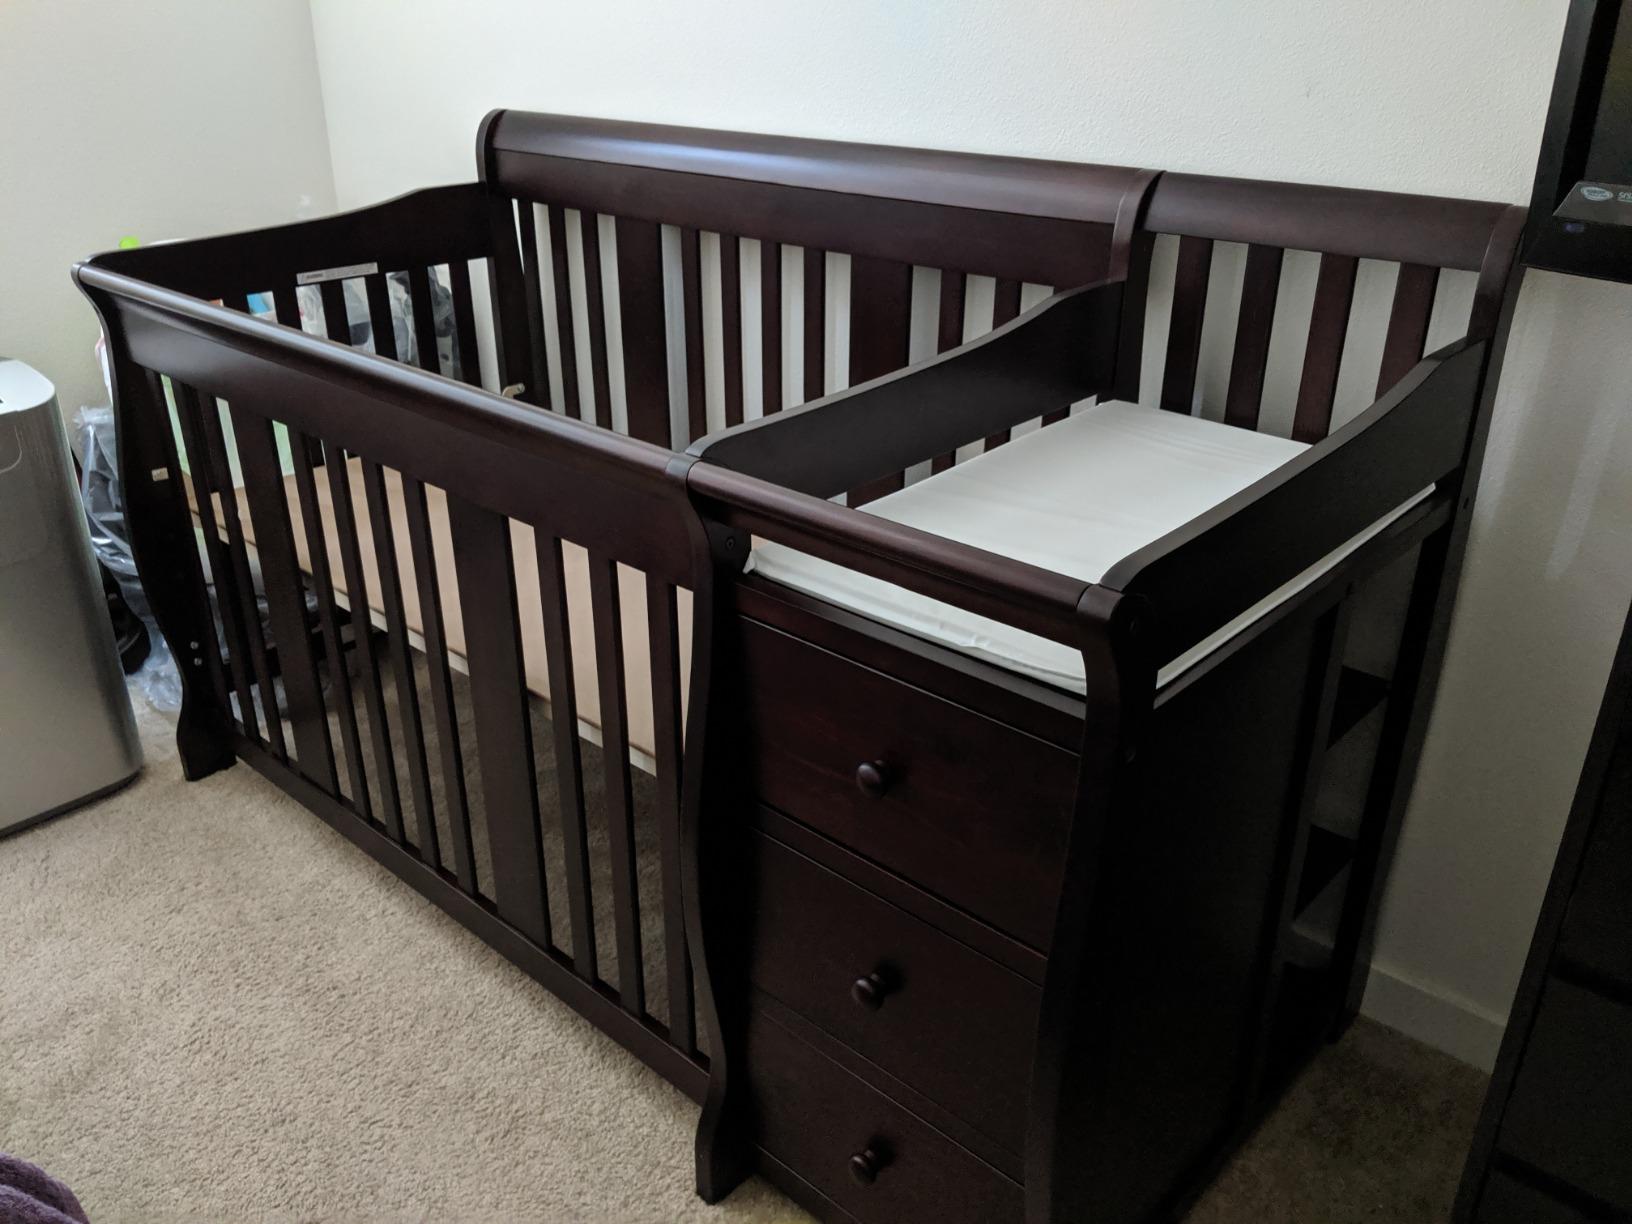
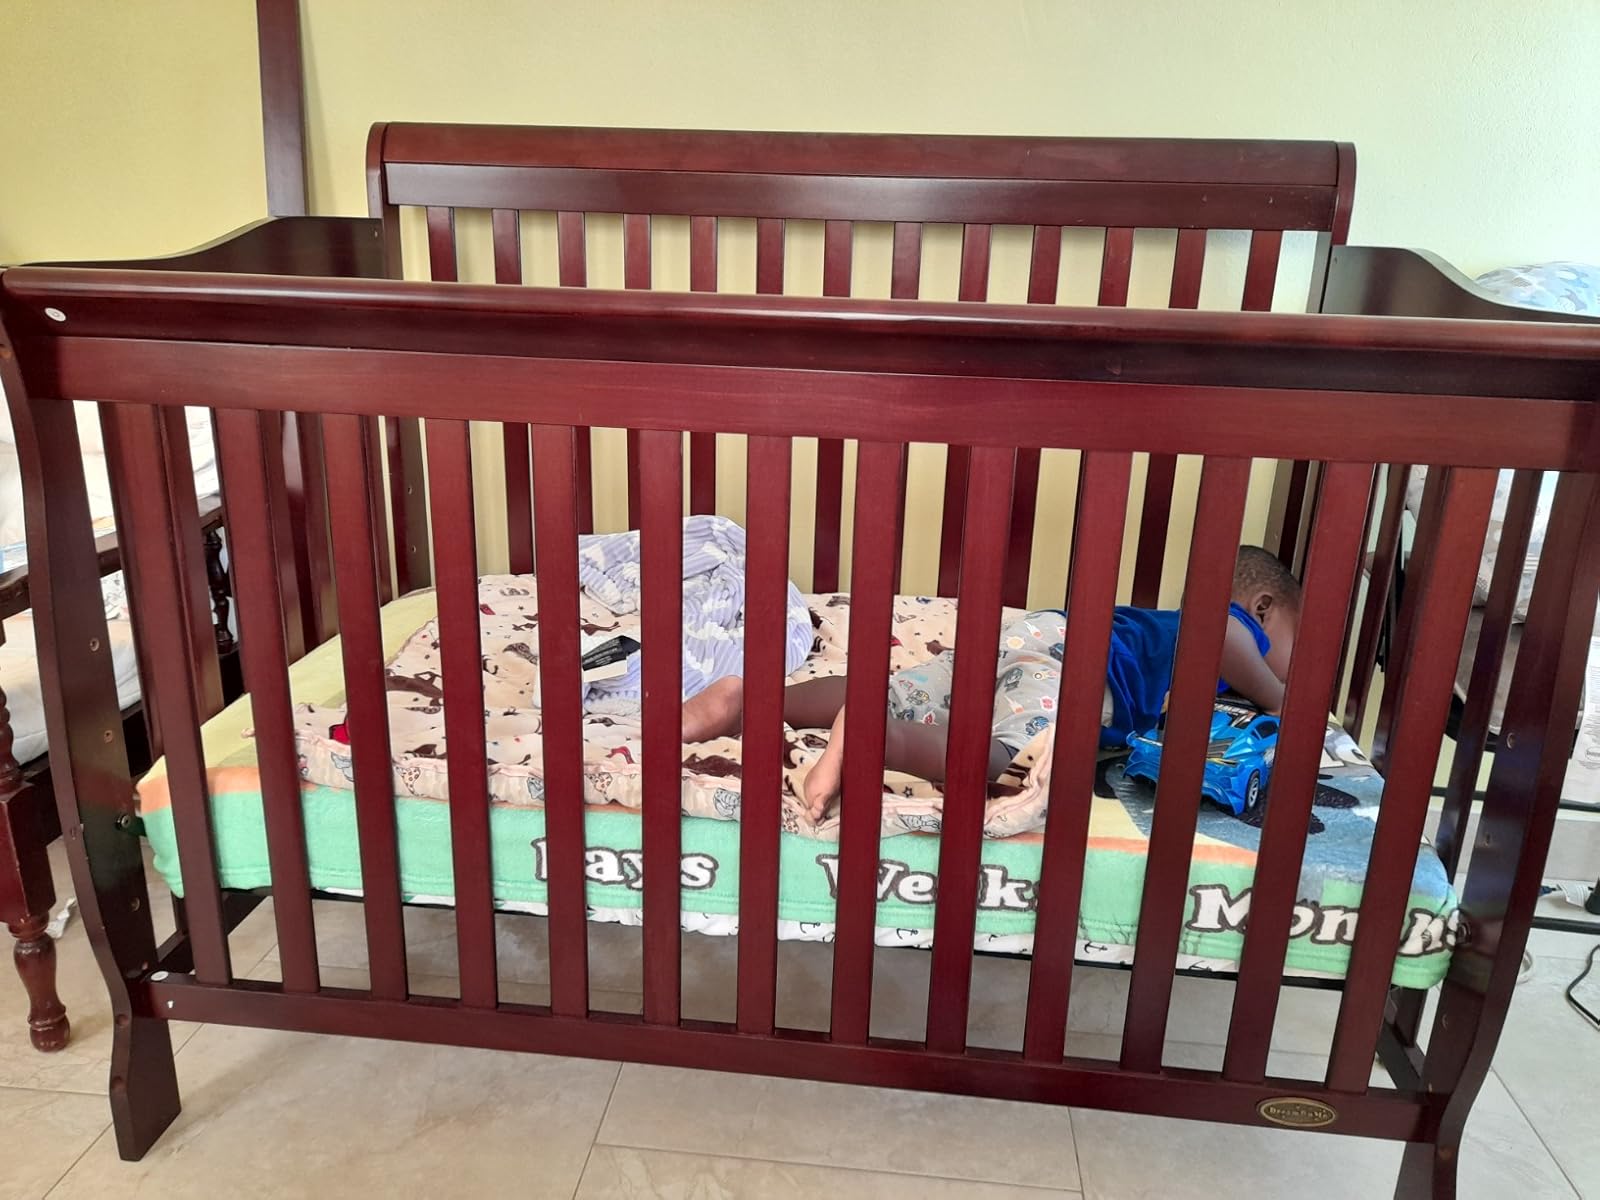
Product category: products_crib
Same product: no